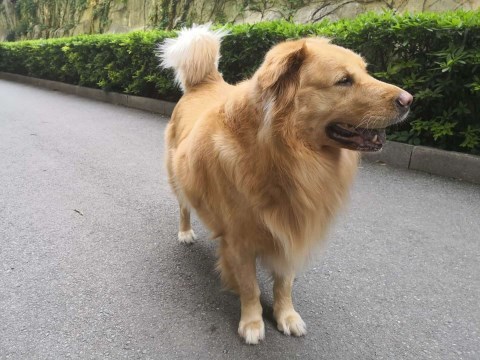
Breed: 5355-n000126-golden_retriever